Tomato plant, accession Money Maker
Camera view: bottom (45 deg); turntable rotation: 270 degrees
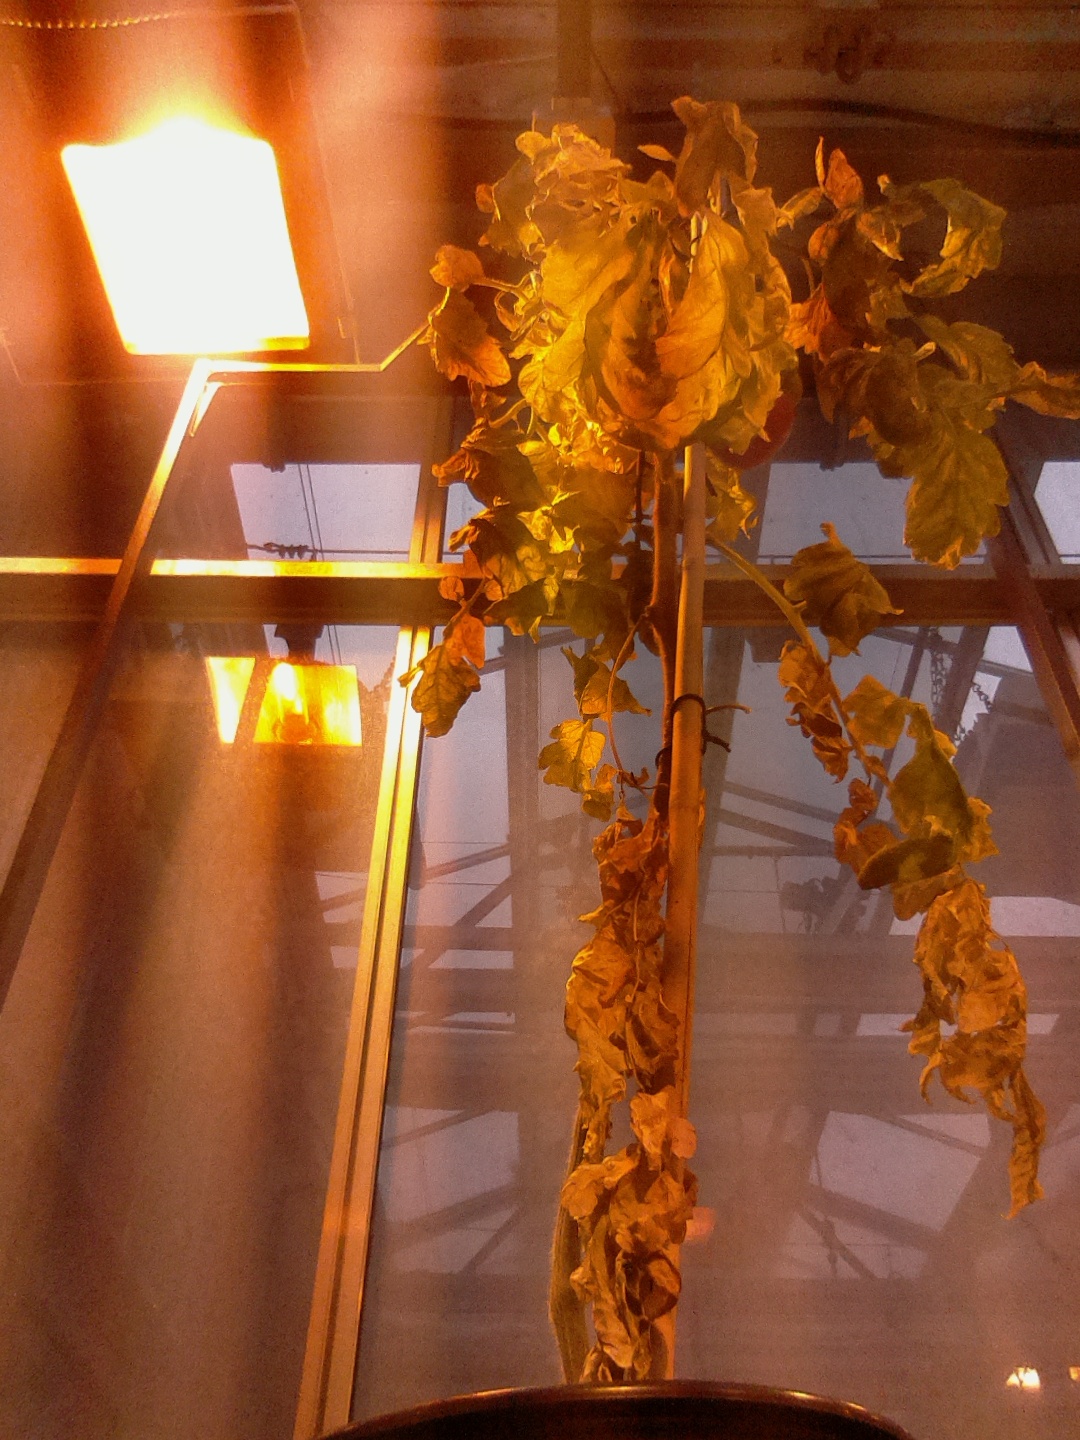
BBCH growth stage 81: 10%-20% of fruits show typical fully ripe color